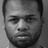
Emotion: neutral